Herbert Hoover

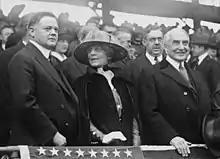
Hoover (left) with Florence Harding and President Warren Harding at a baseball game in 1921

After his election as president in 1920, Harding rewarded Hoover for his support, offering to appoint him as either Secretary of the Interior or Secretary of Commerce. Secretary of Commerce was considered a minor Cabinet post, with limited and vaguely defined responsibilities, but Hoover decided to accept the position. Hoover's progressive stances, continuing support for the League of Nations, and recent conversion to the Republican Party aroused opposition to his appointment from many Senate Republicans. To overcome this opposition, Harding paired Hoover's nomination with that of conservative favorite Andrew Mellon as Secretary of the Treasury, and the nominations of both Hoover and Mellon were confirmed by the Senate. Hoover would serve as Secretary of Commerce from 1921 to 1928, serving under Harding and, after Harding's death in 1923, President Calvin Coolidge. While some of the most prominent members of the Harding administration, including Attorney General Harry M. Daugherty and Secretary of Interior Albert B. Fall, were implicated in major scandals, Hoover emerged largely unscathed from investigations into the Harding administration.